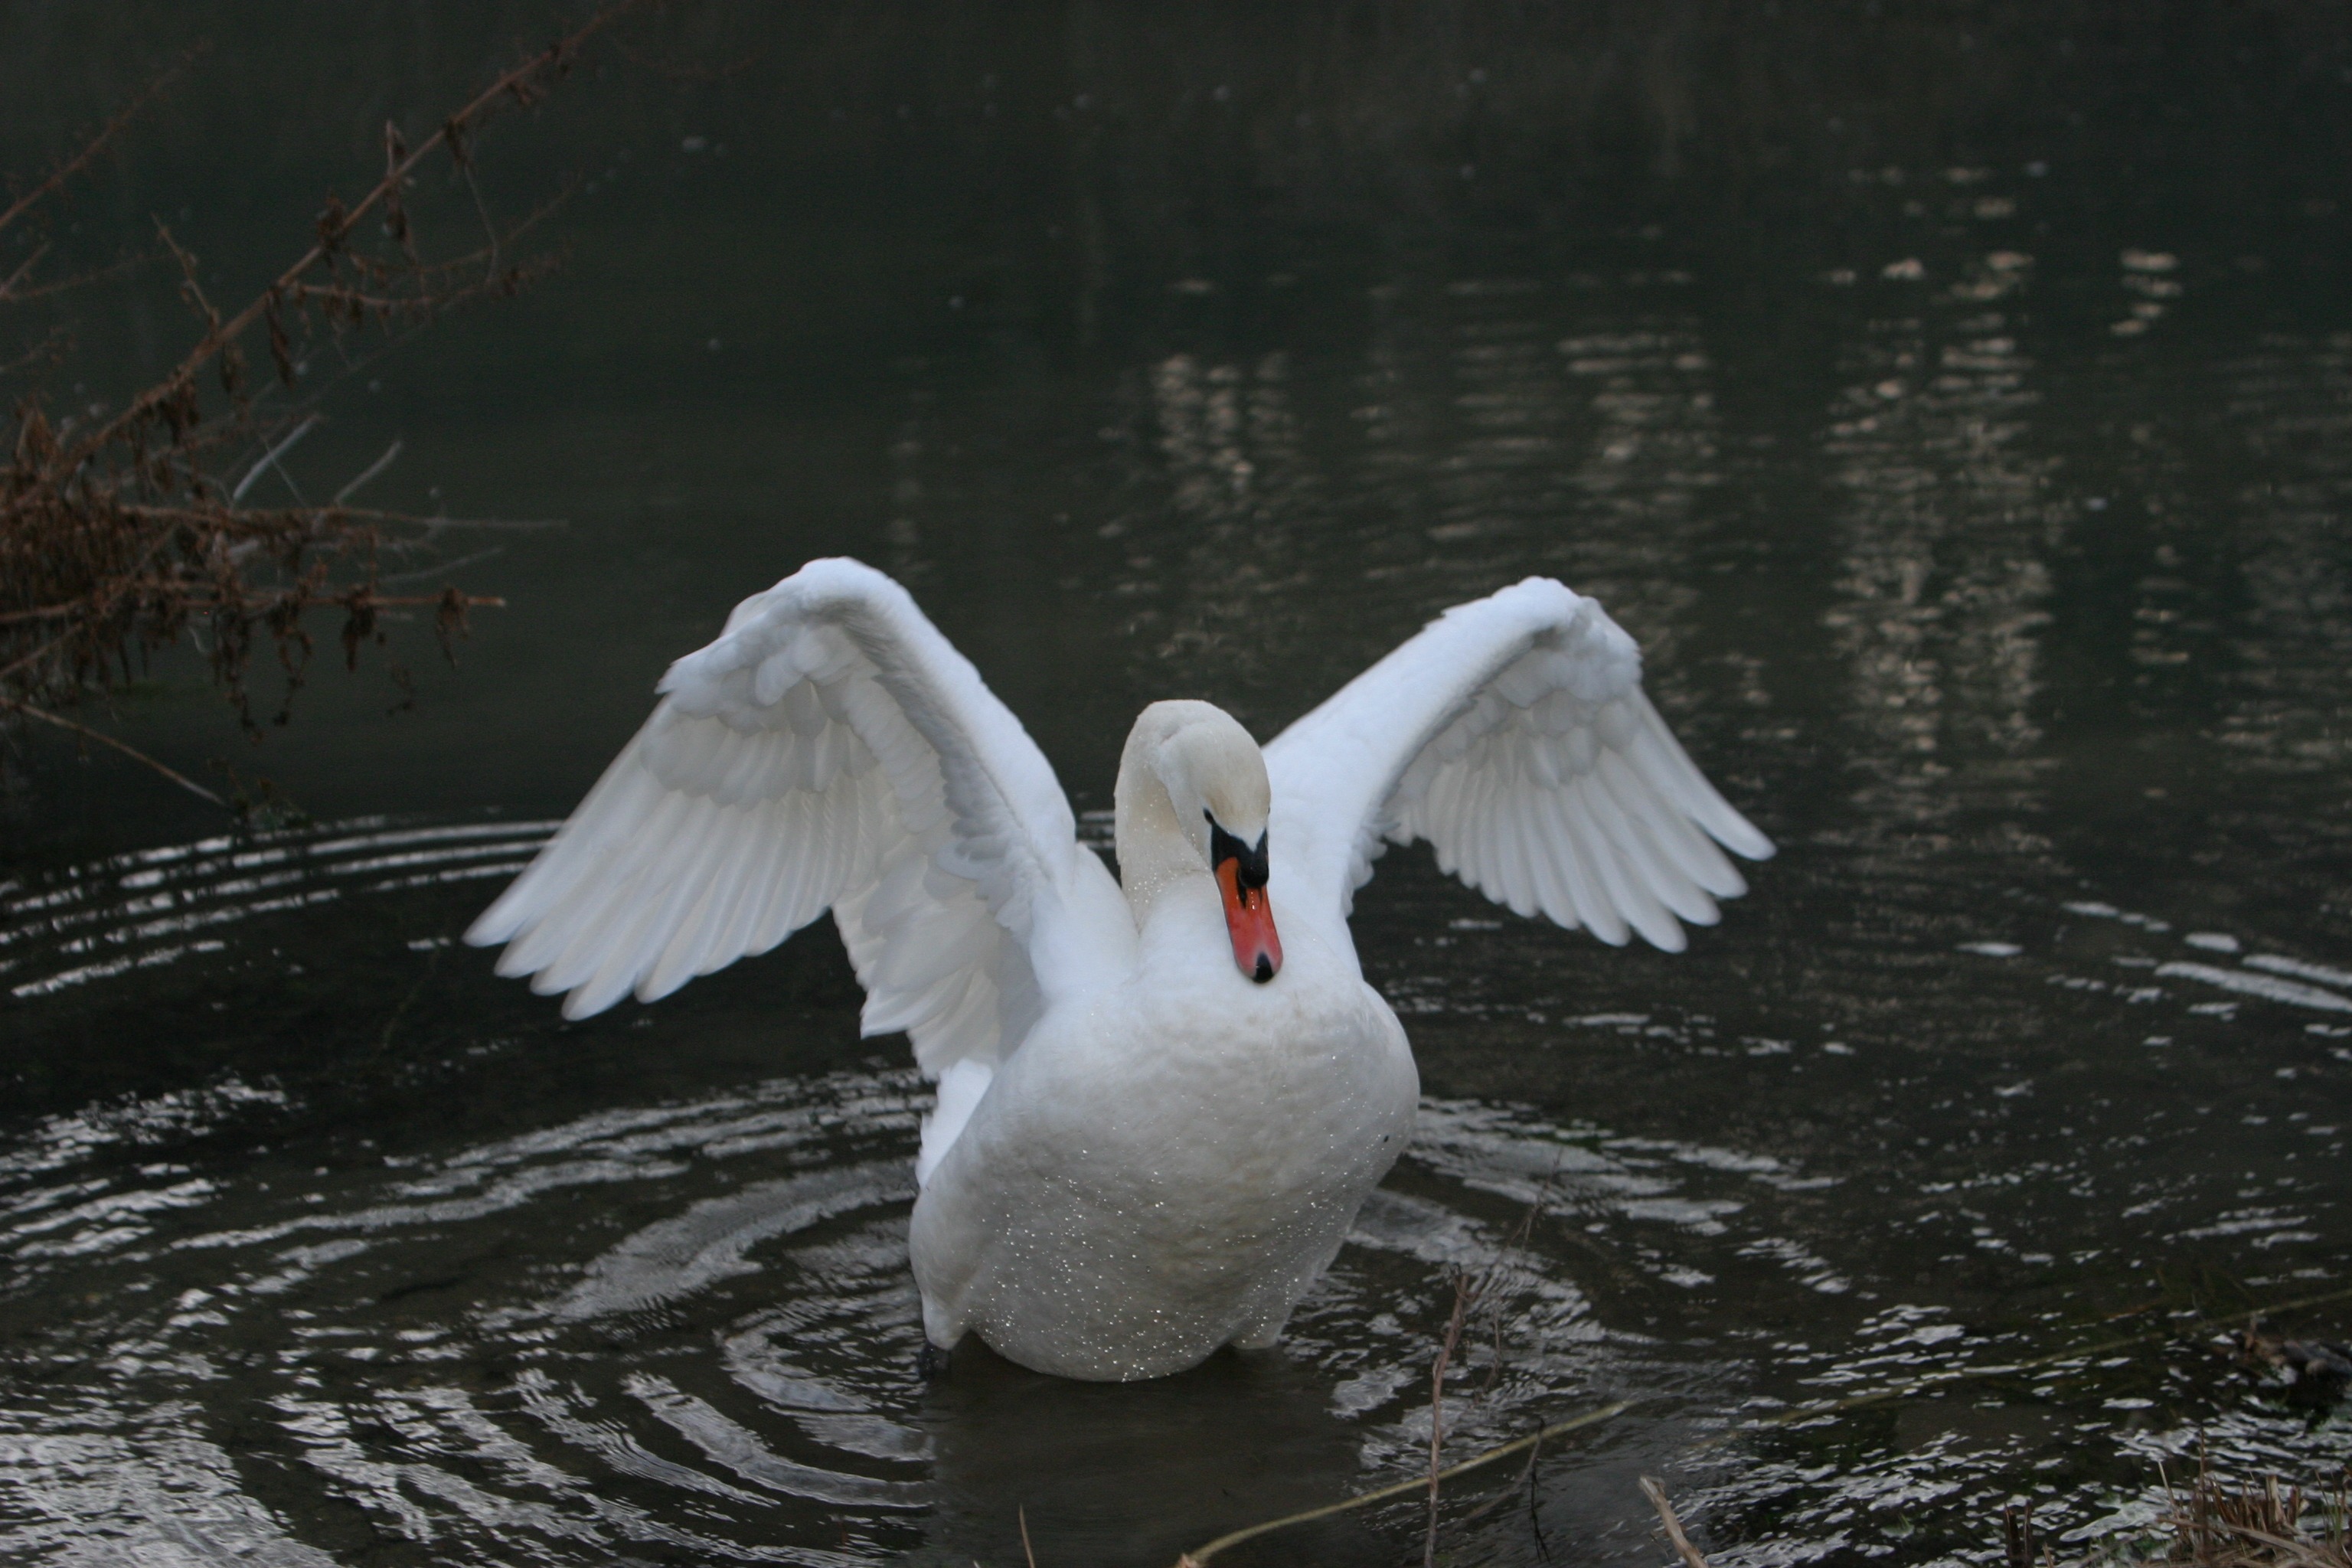
water, bird, wing, wildlife, reflection, beak, fauna, swan, animals, vertebrate, waterfowl, water bird, altm hl, ducks geese and swans, altm hl valley, altm hltal nature park, essing